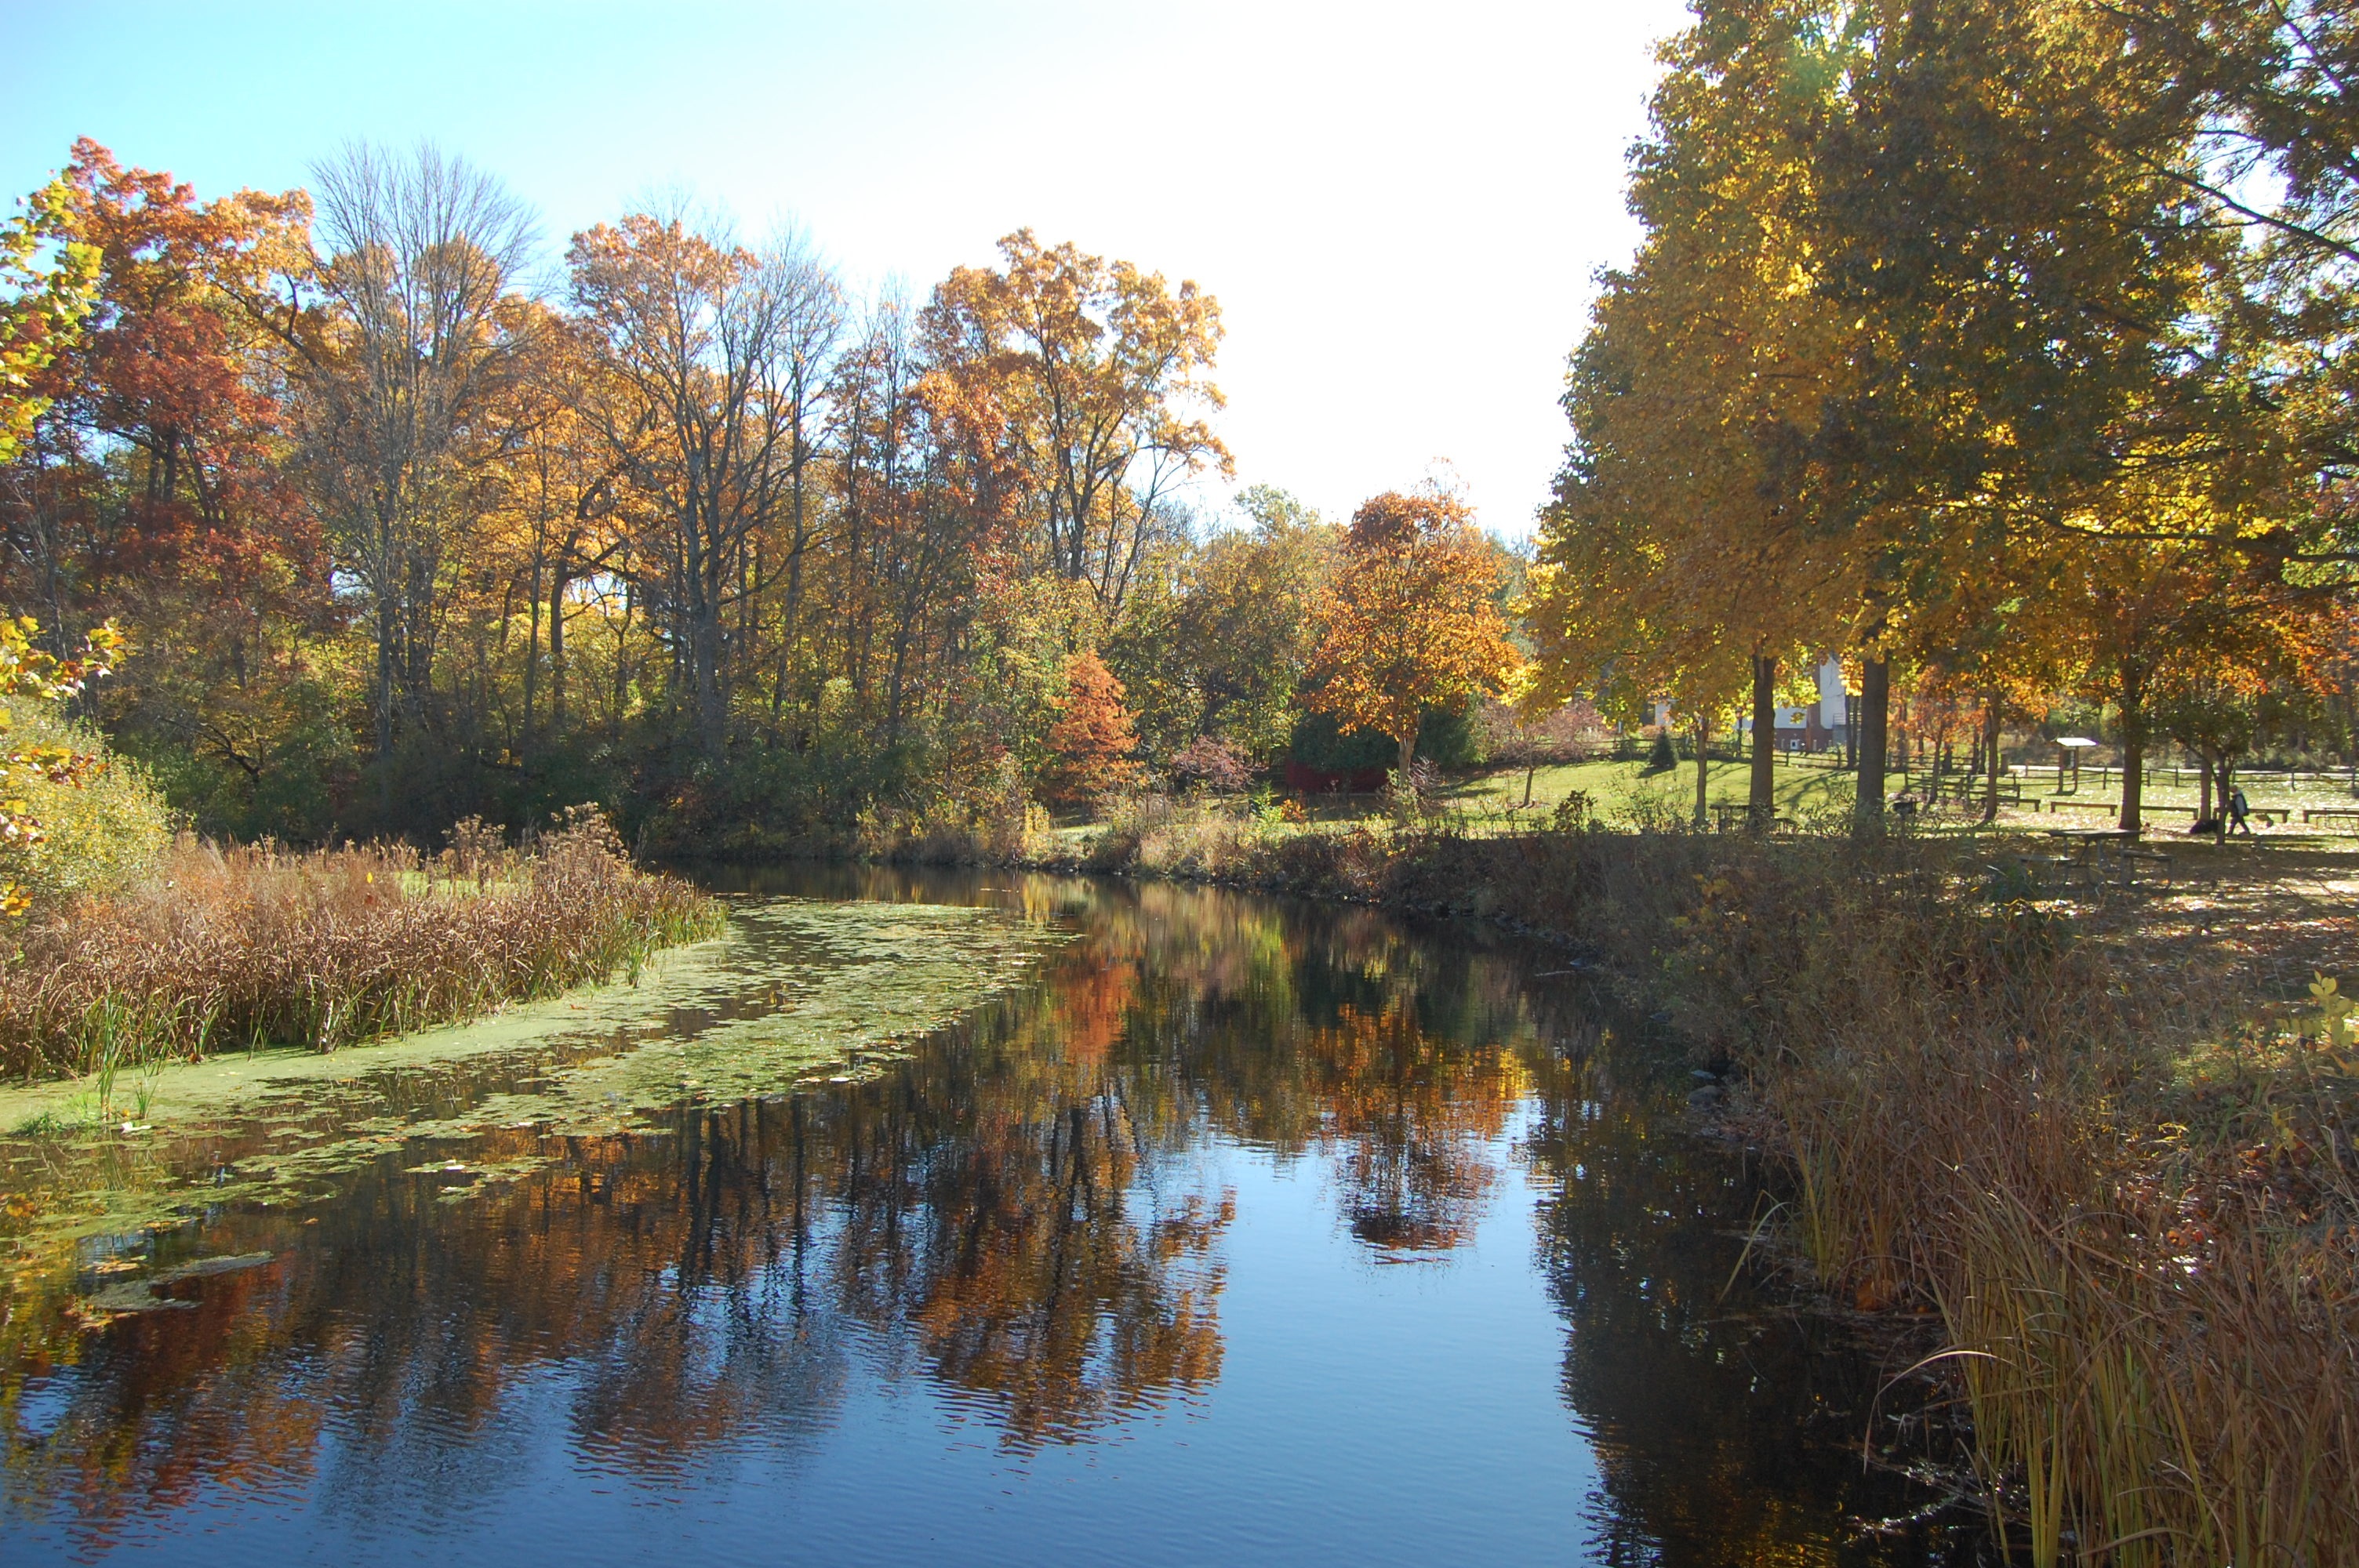
landscape, tree, nature, plant, morning, leaf, lake, river, pond, stream, reflection, autumn, park, season, waterway, wetland, woodland, woody plant